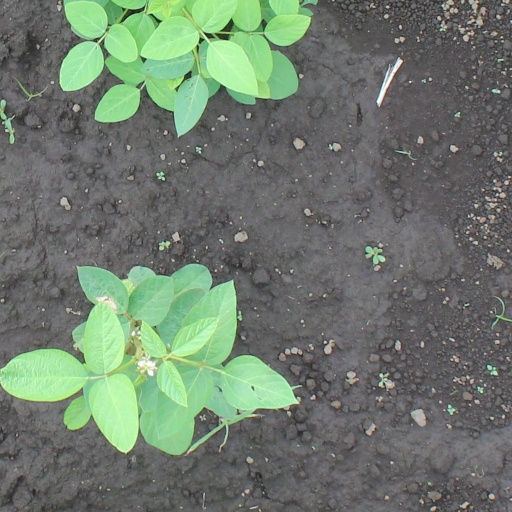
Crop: soybean